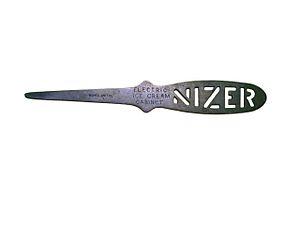
L'alliage monel ou le métal monel, voire le monel désigne un groupe d' alliages à base de nickel principalement et de cuivre, avec de petites quantités de fer, de manganèse, de carbone et de silicium, et parfois de titane, d'aluminium et de soufre.